Canton of Perpignan-7

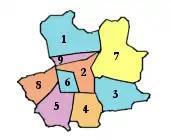
Cantons of Perpignan

The Canton of Perpignan-7 is a French former canton of Pyrénées-Orientales department, in Languedoc-Roussillon. It was created 16 August 1973 by the decree 73-819. It had 20,211 inhabitants (2012). It was disbanded following the French canton reorganisation which came into effect in March 2015.